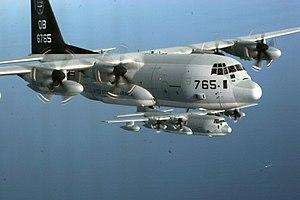
Le Lockheed KC-130 Hercules est un avion militaire de ravitaillement en vol et de transport directement dérivé du C-130 Hercules. Conçu pour des besoins américains il a aussi connu le succès à l'export.